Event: Nepal Earthquake
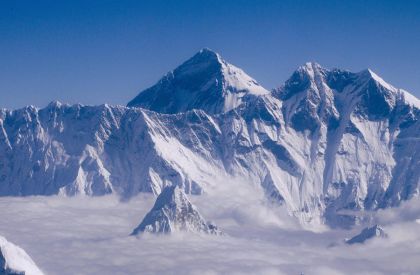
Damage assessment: no_damage